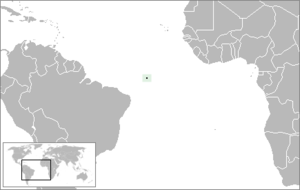
Les rochers Saint-Pierre et Saint-Paul sont une quinzaine de petites îles et récifs situés dans l’océan Atlantique, à environ 985 km au nord-est de la ville brésilienne de Natal. Ils font partie de l'État brésilien du Pernambouc.